Boys (1983 film)

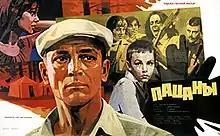

Boys is a 1983 Soviet crime drama made at the film studio Lenfilm, directed by Dinara Asanova (screenplay by Yuri Klepikov).